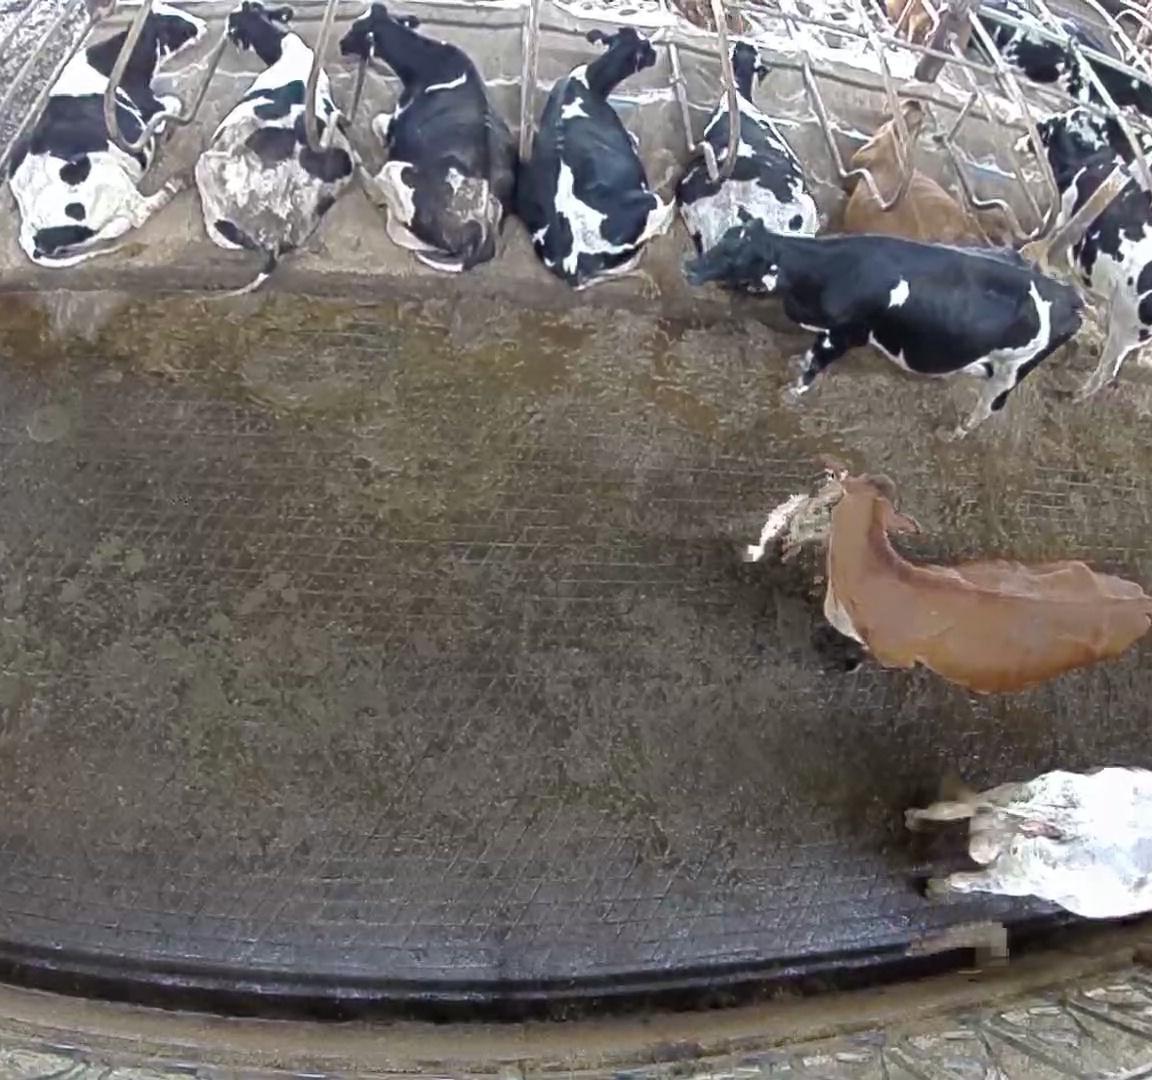
Number of cows: 11